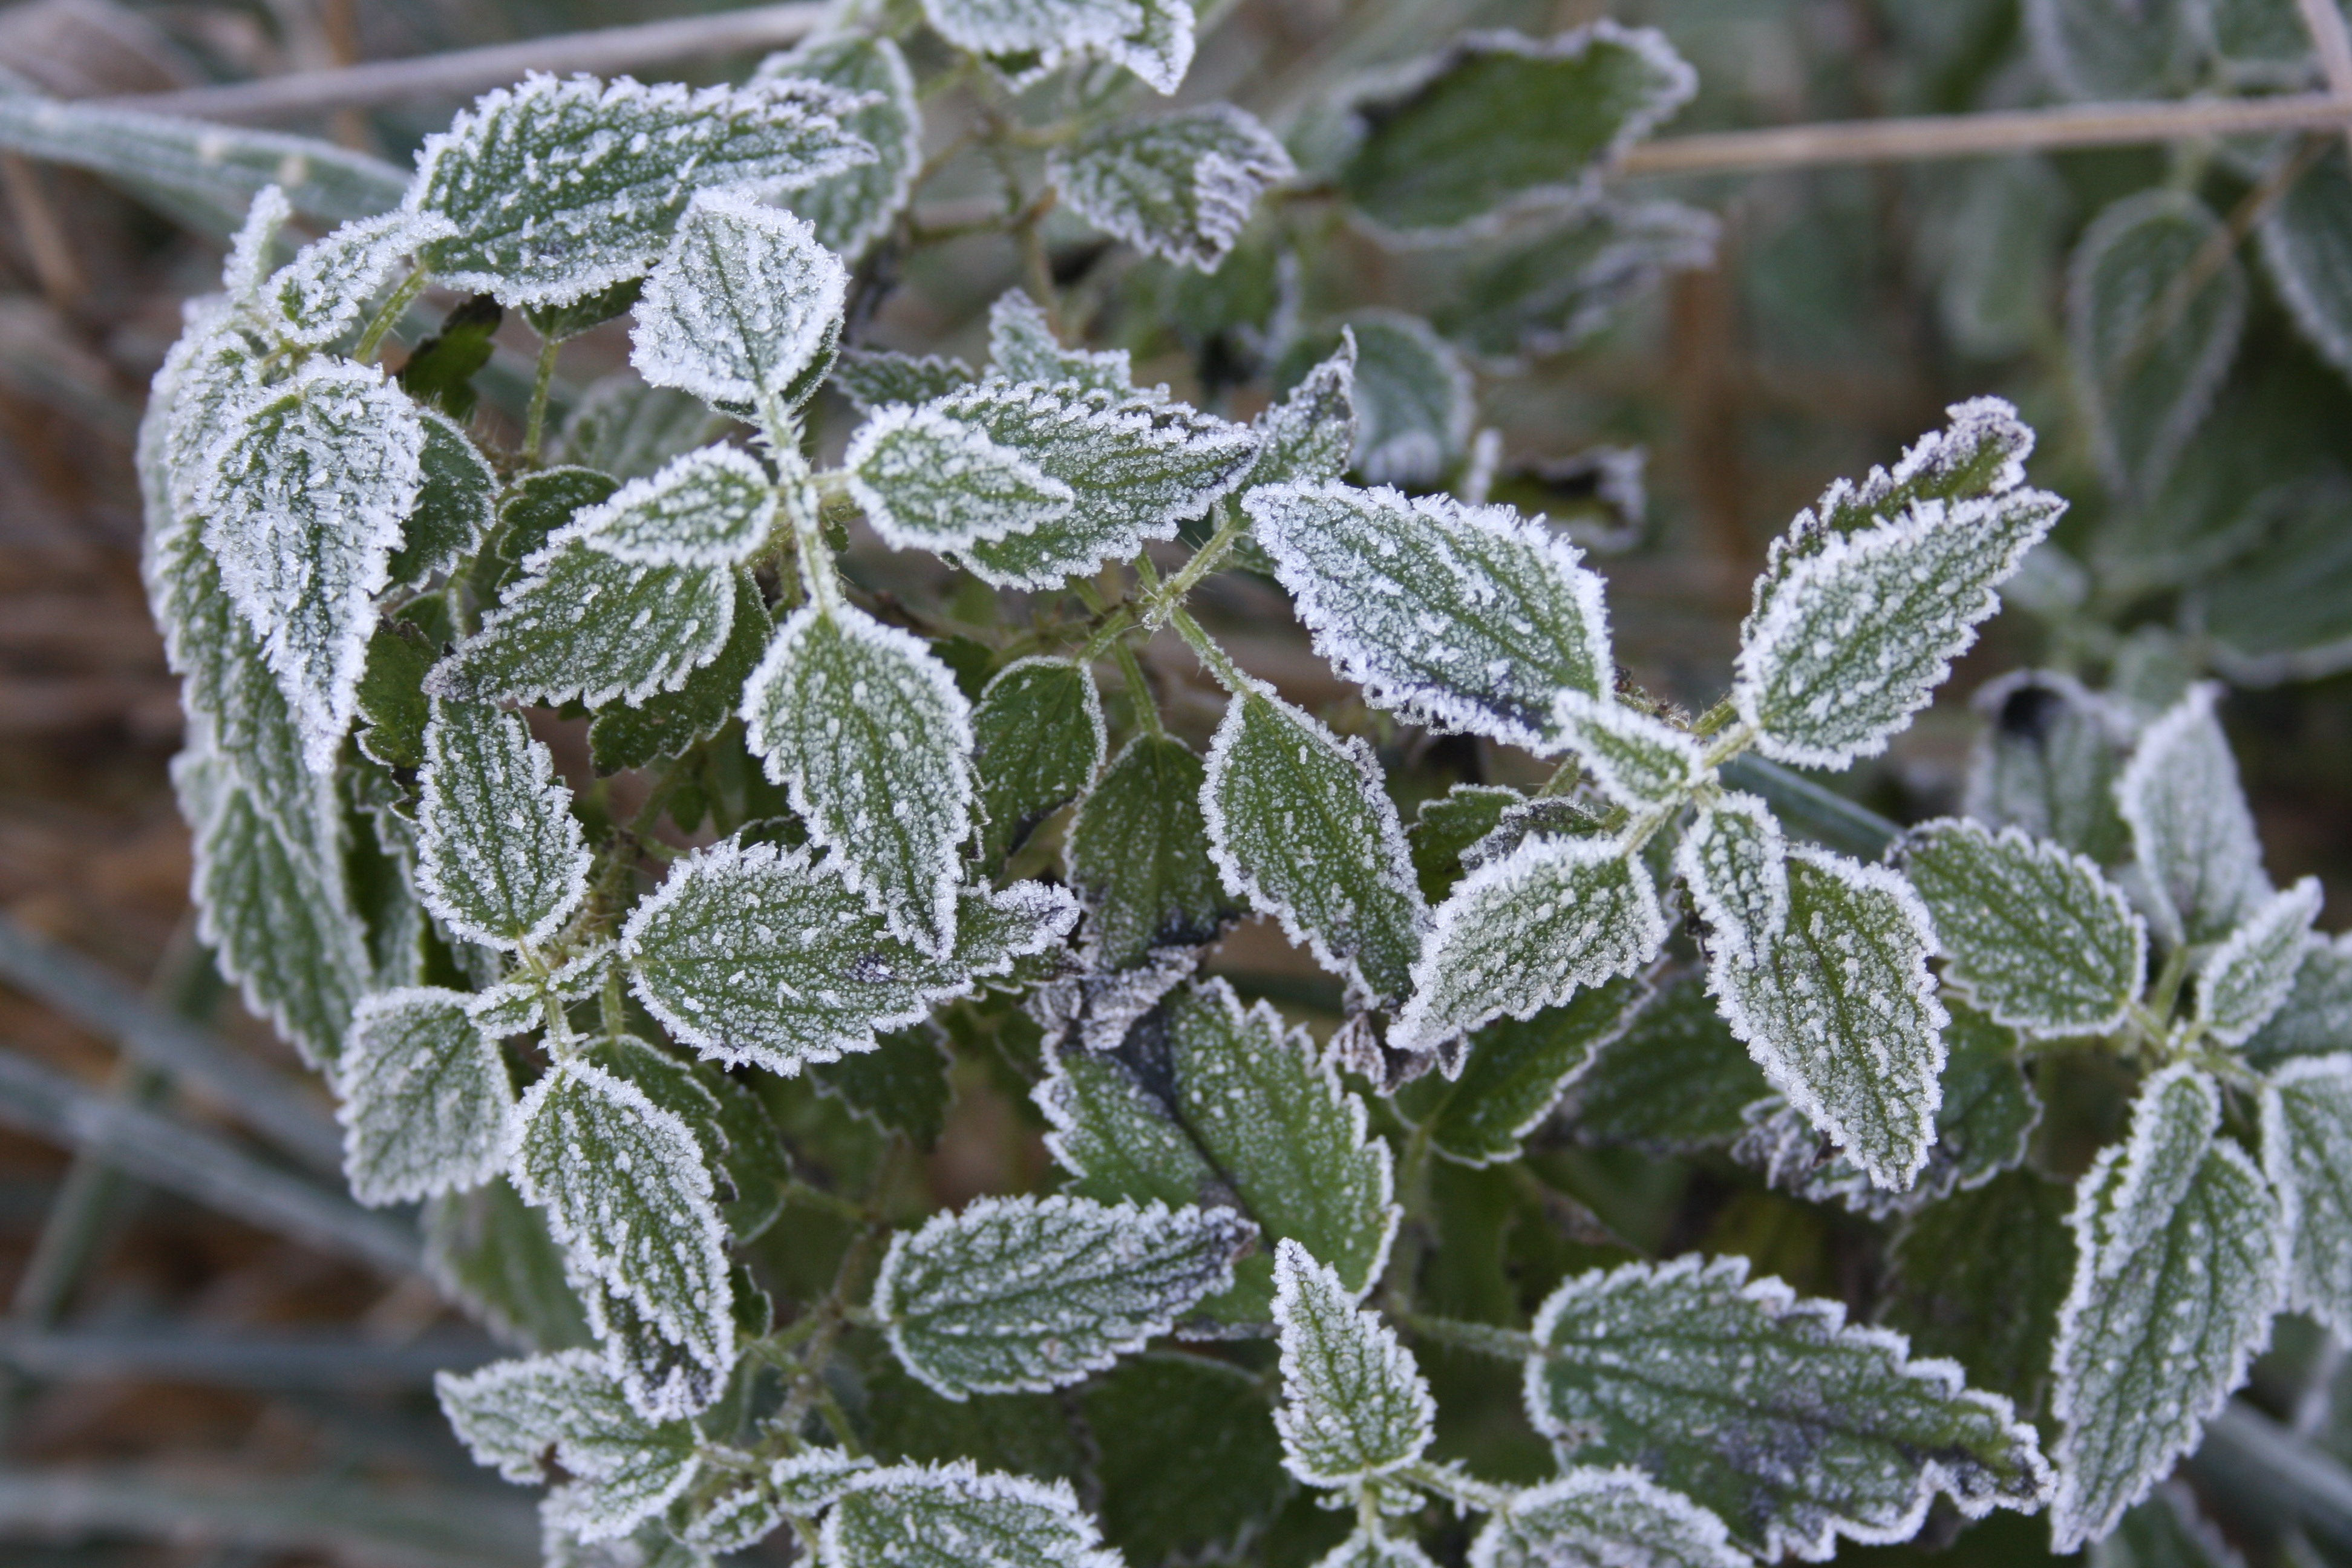
branch, cold, winter, plant, white, leaf, flower, frost, ice, green, herb, botany, freeze, frozen, flora, shrub, flowering plant, brennessel, land plant